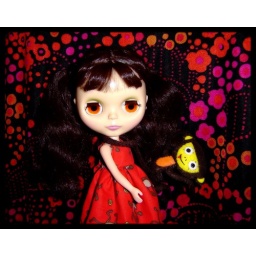
The monkey dress and monkey friend are handsewed by my mother ! On the background, a fab thrifted 70's dress...